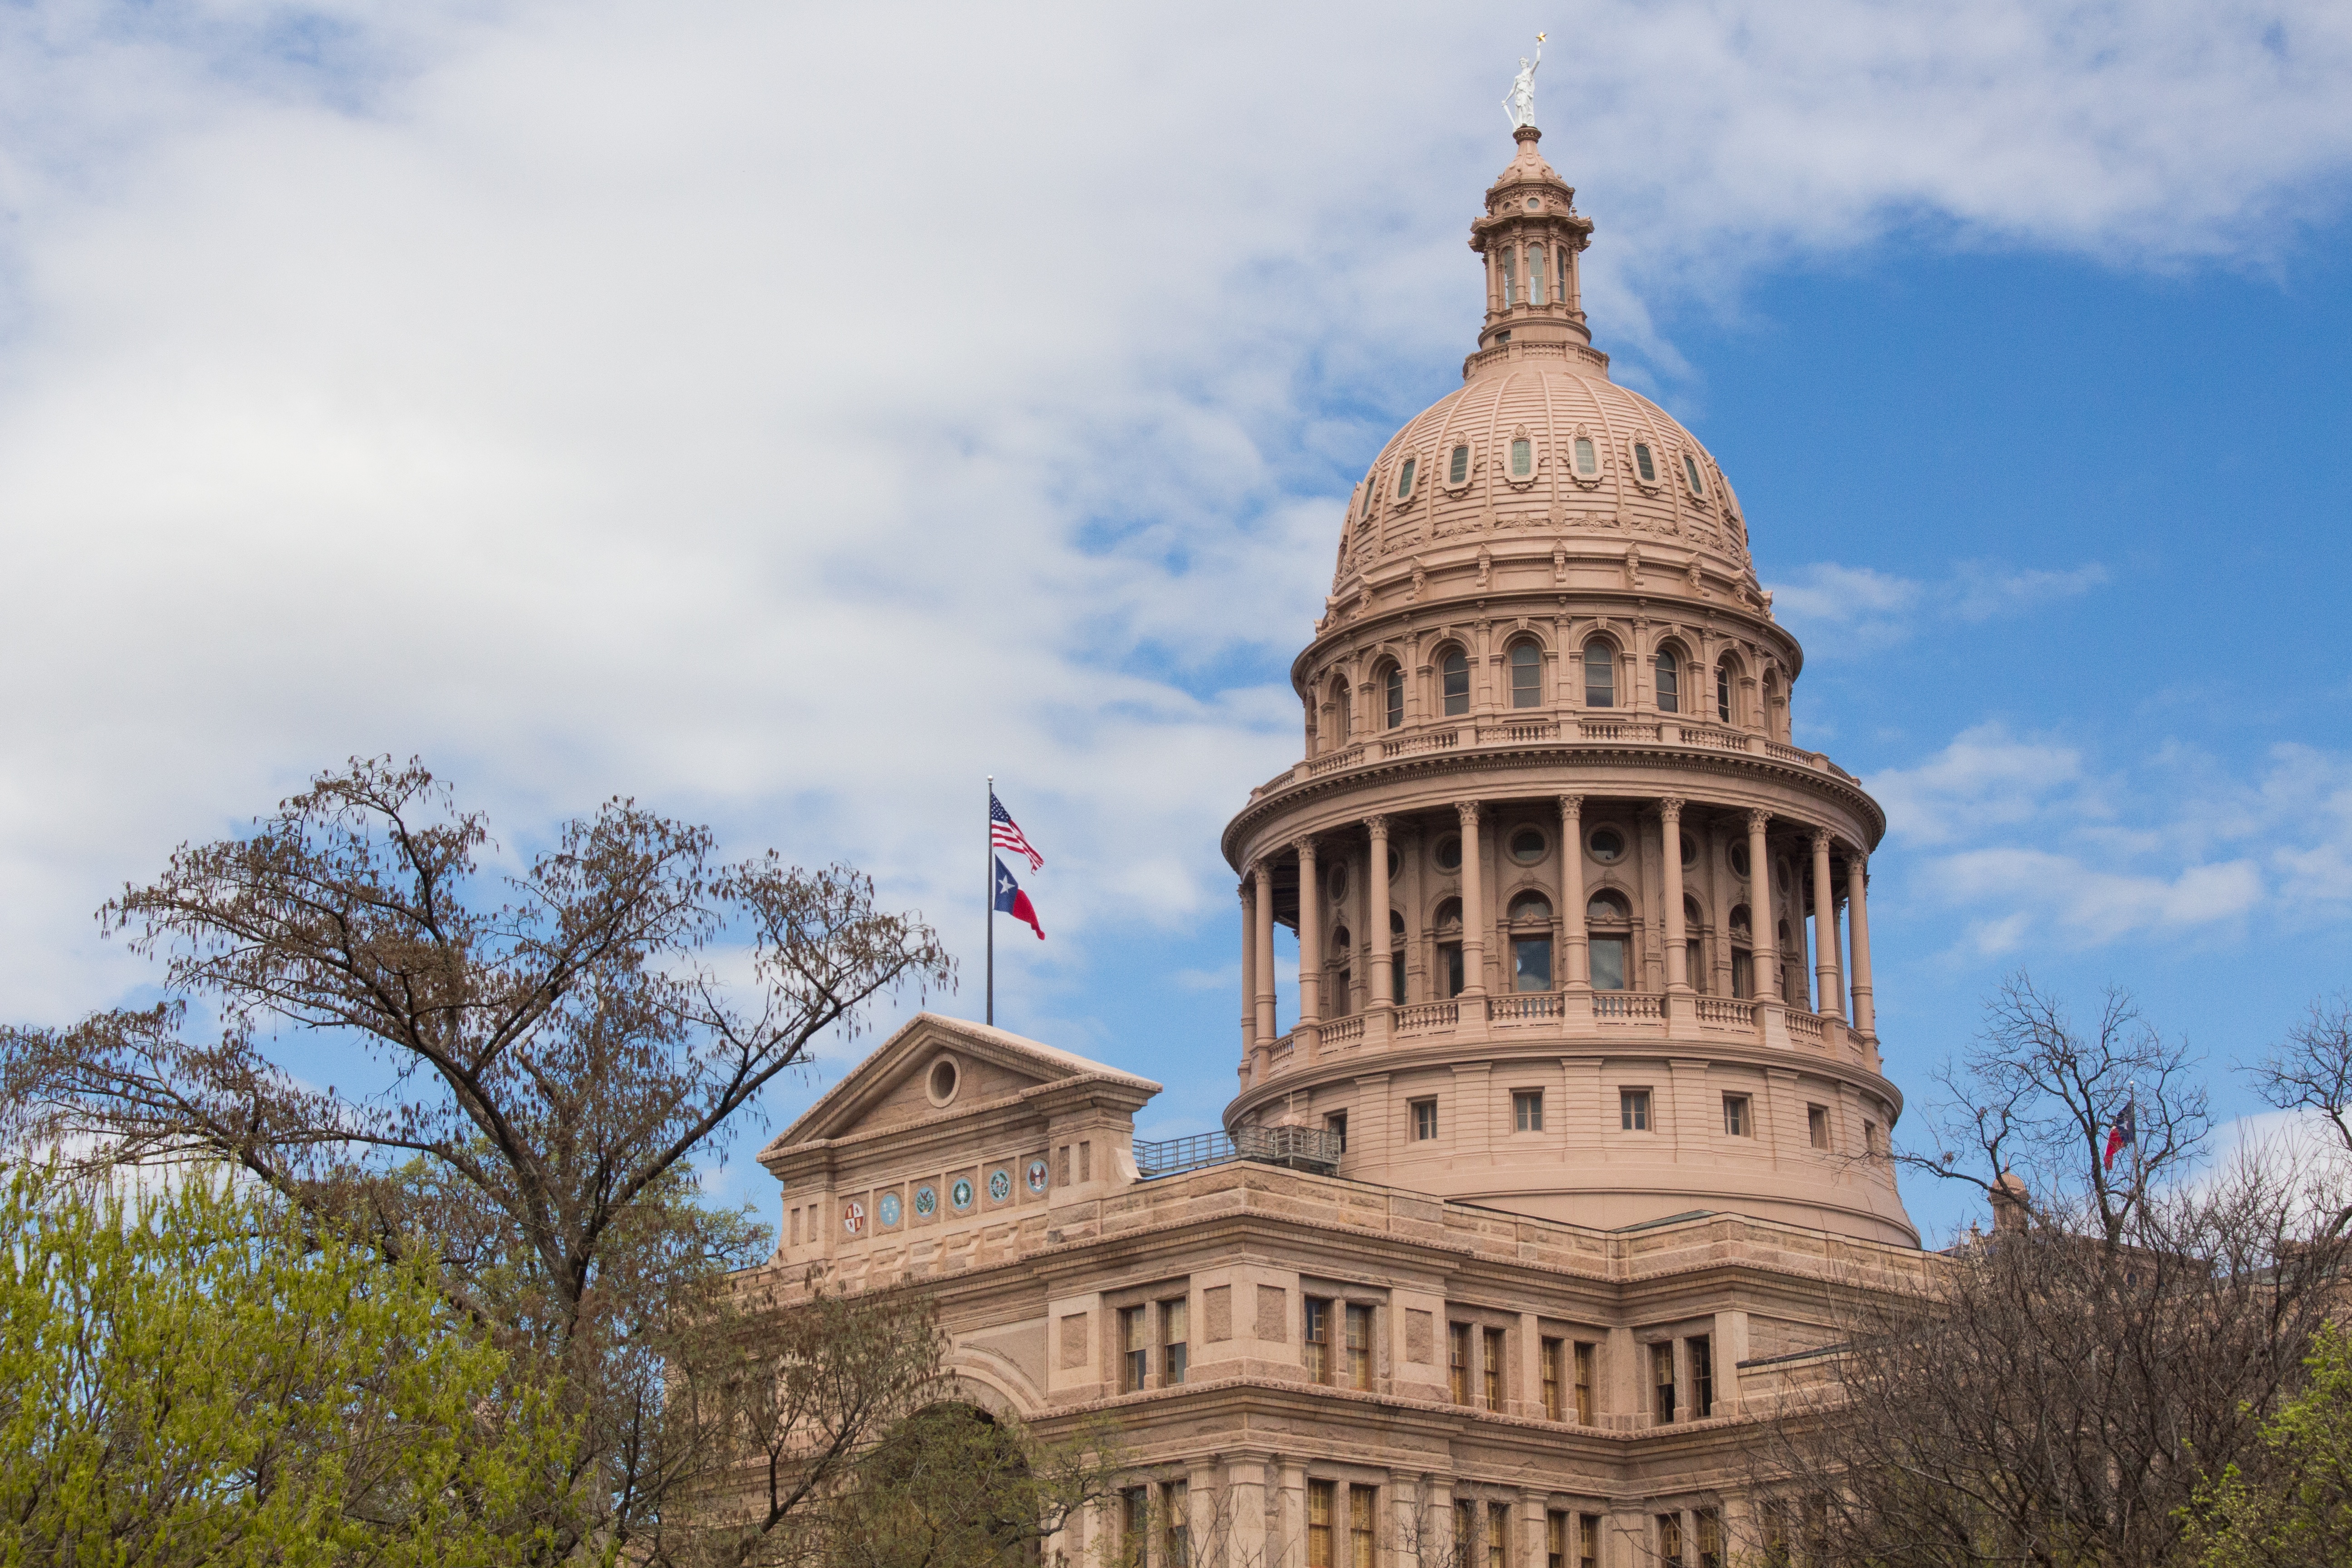
building, tower, landmark, church, cathedral, place of worship, bell tower, spire, steeple, monastery